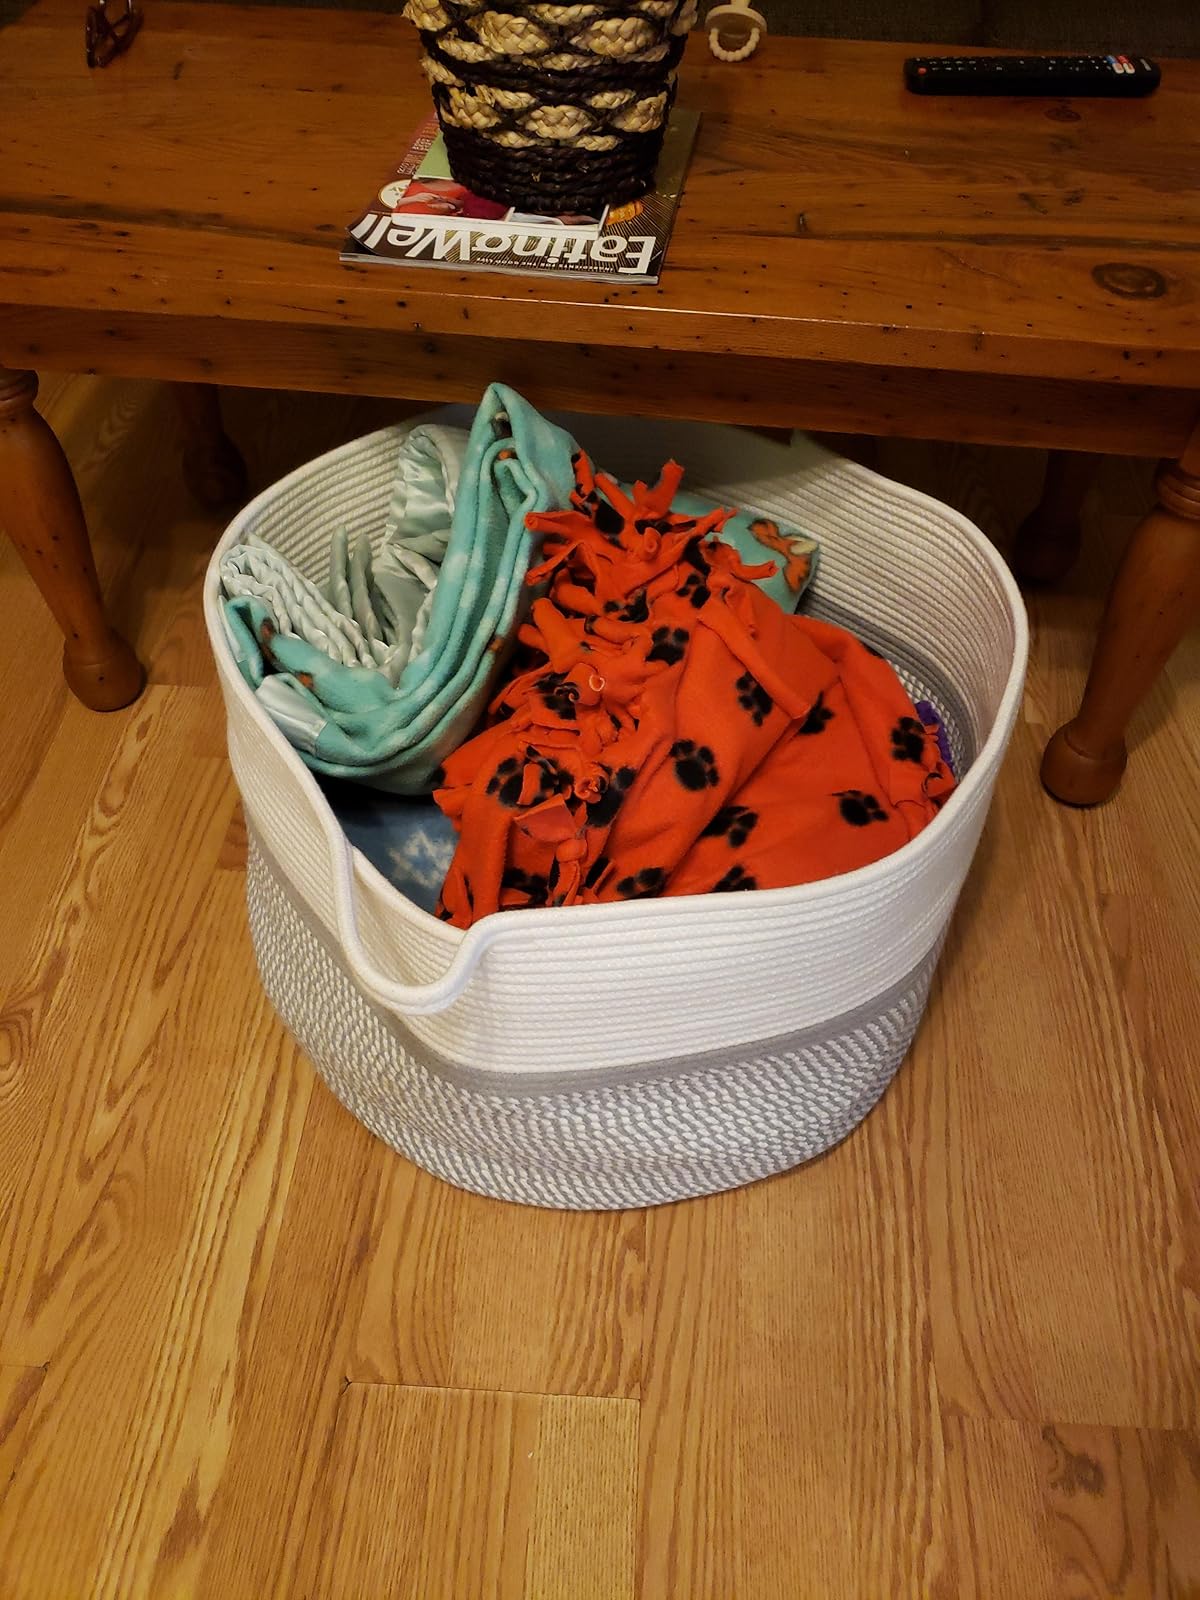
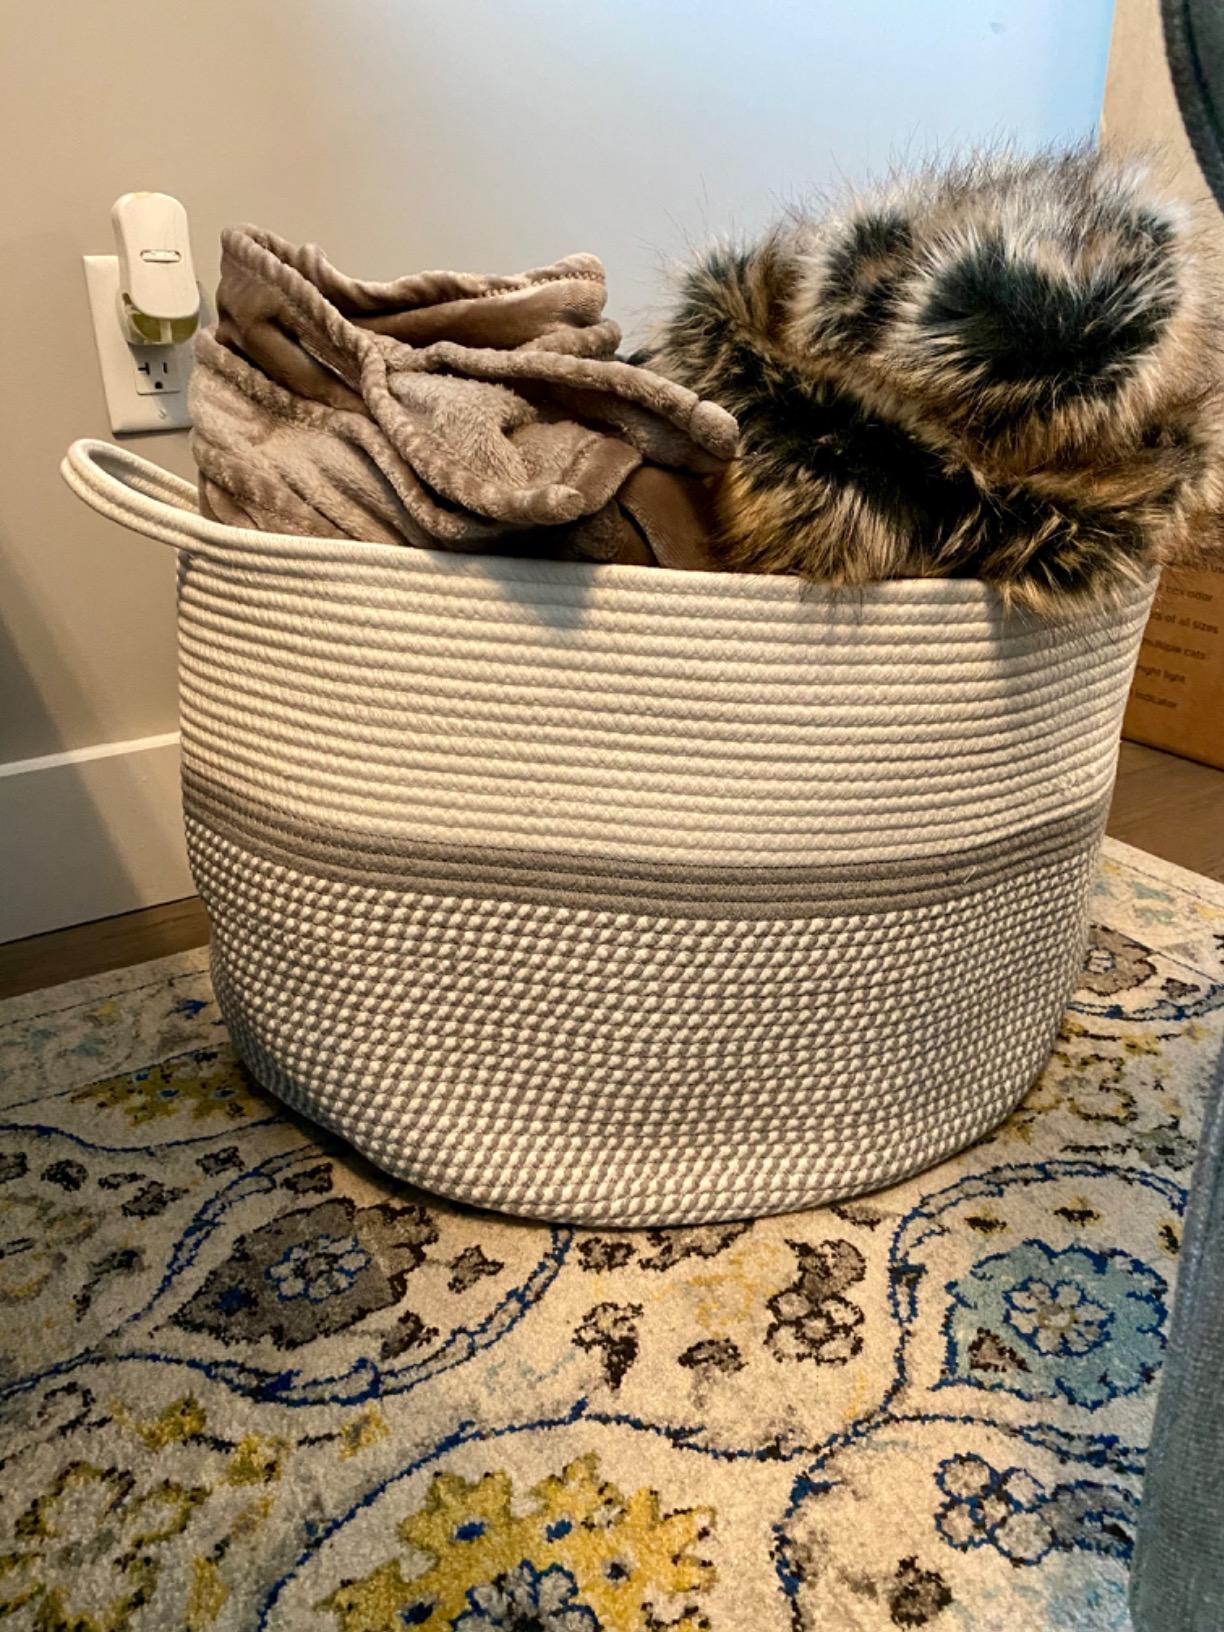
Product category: items_hamper
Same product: yes